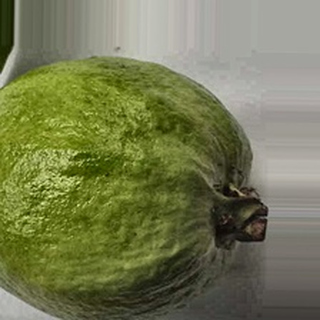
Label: healthy_guava